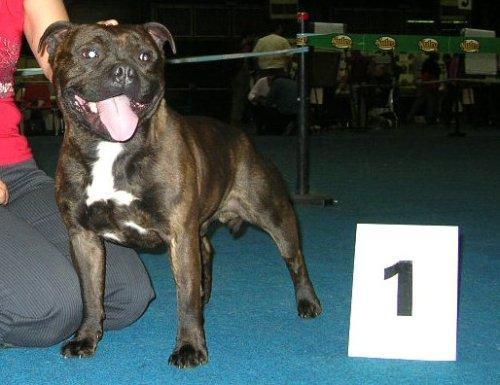
Staffordshire_bullterrier